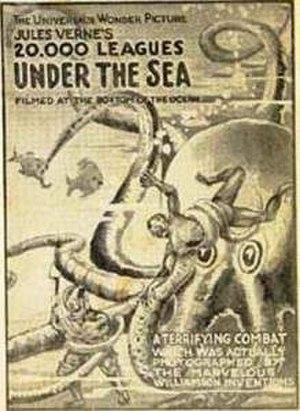
Pieuvre et poulpe sont des noms vernaculaires ambigus désignant en français certains céphalopodes benthiques du sous-ordre Incirrina. Ces animaux se caractérisent, au sein des céphalopodes, par leurs huit bras et leur grande intelligence. Le corps est entièrement souple hormis un bec, qui ressemble à certains égards à celui des perroquets.
Jules Verne, né le 8 février 1828 à Nantes et mort le 24 mars 1905 à Amiens, est un écrivain français dont l'œuvre est, pour la plus grande partie, constituée de romans d'aventures évoquant les progrès scientifiques du XIXᵉ siècle.
Vingt Mille Lieues sous les mers est un film américain muet réalisé par Stuart Paton sorti en 1916.